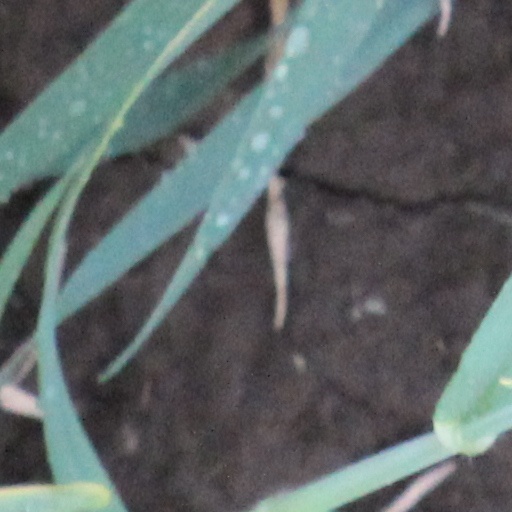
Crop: wheat